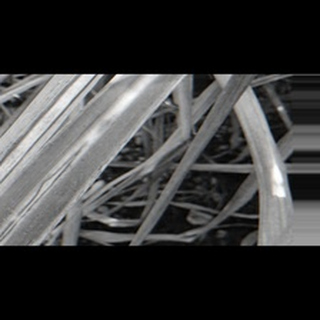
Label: sugarcane_red_rot